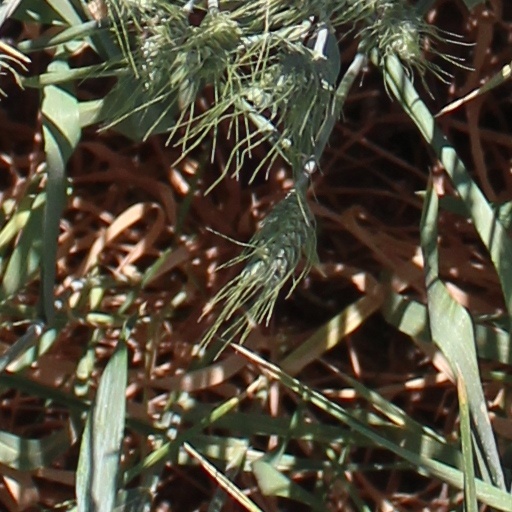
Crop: wheat